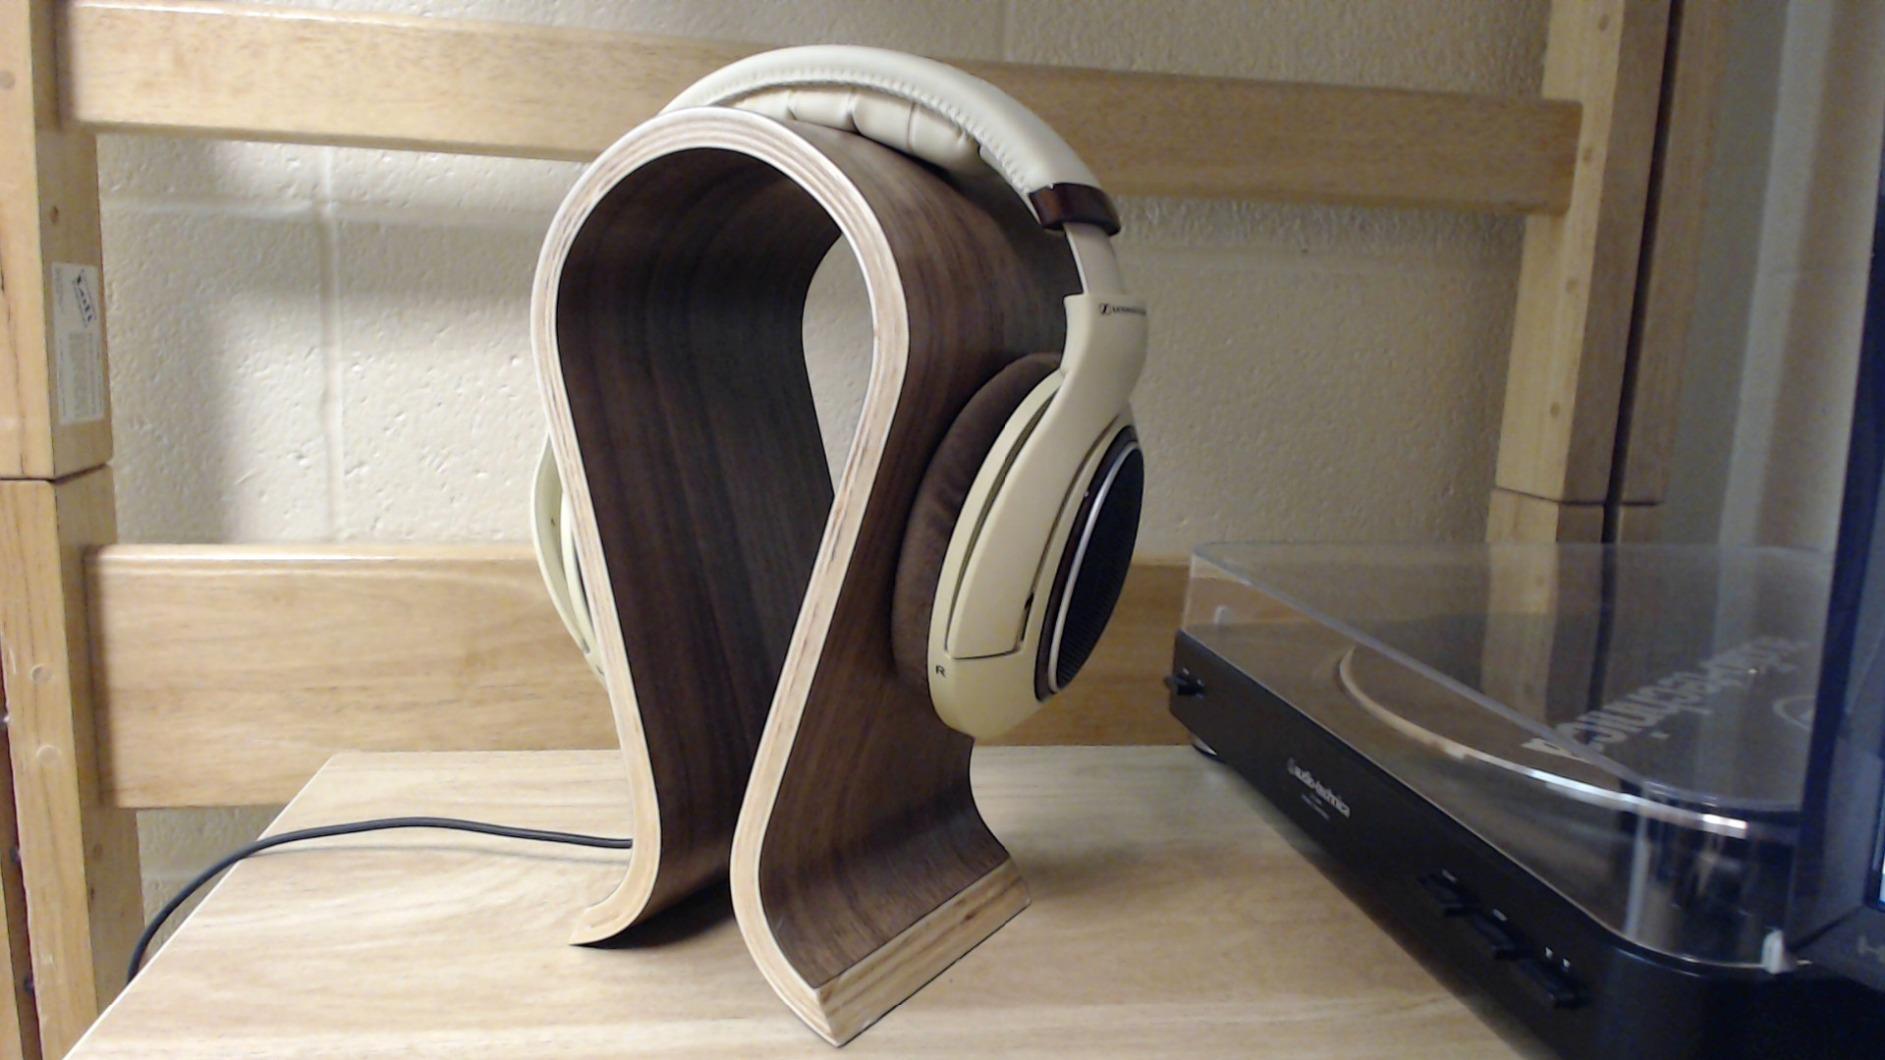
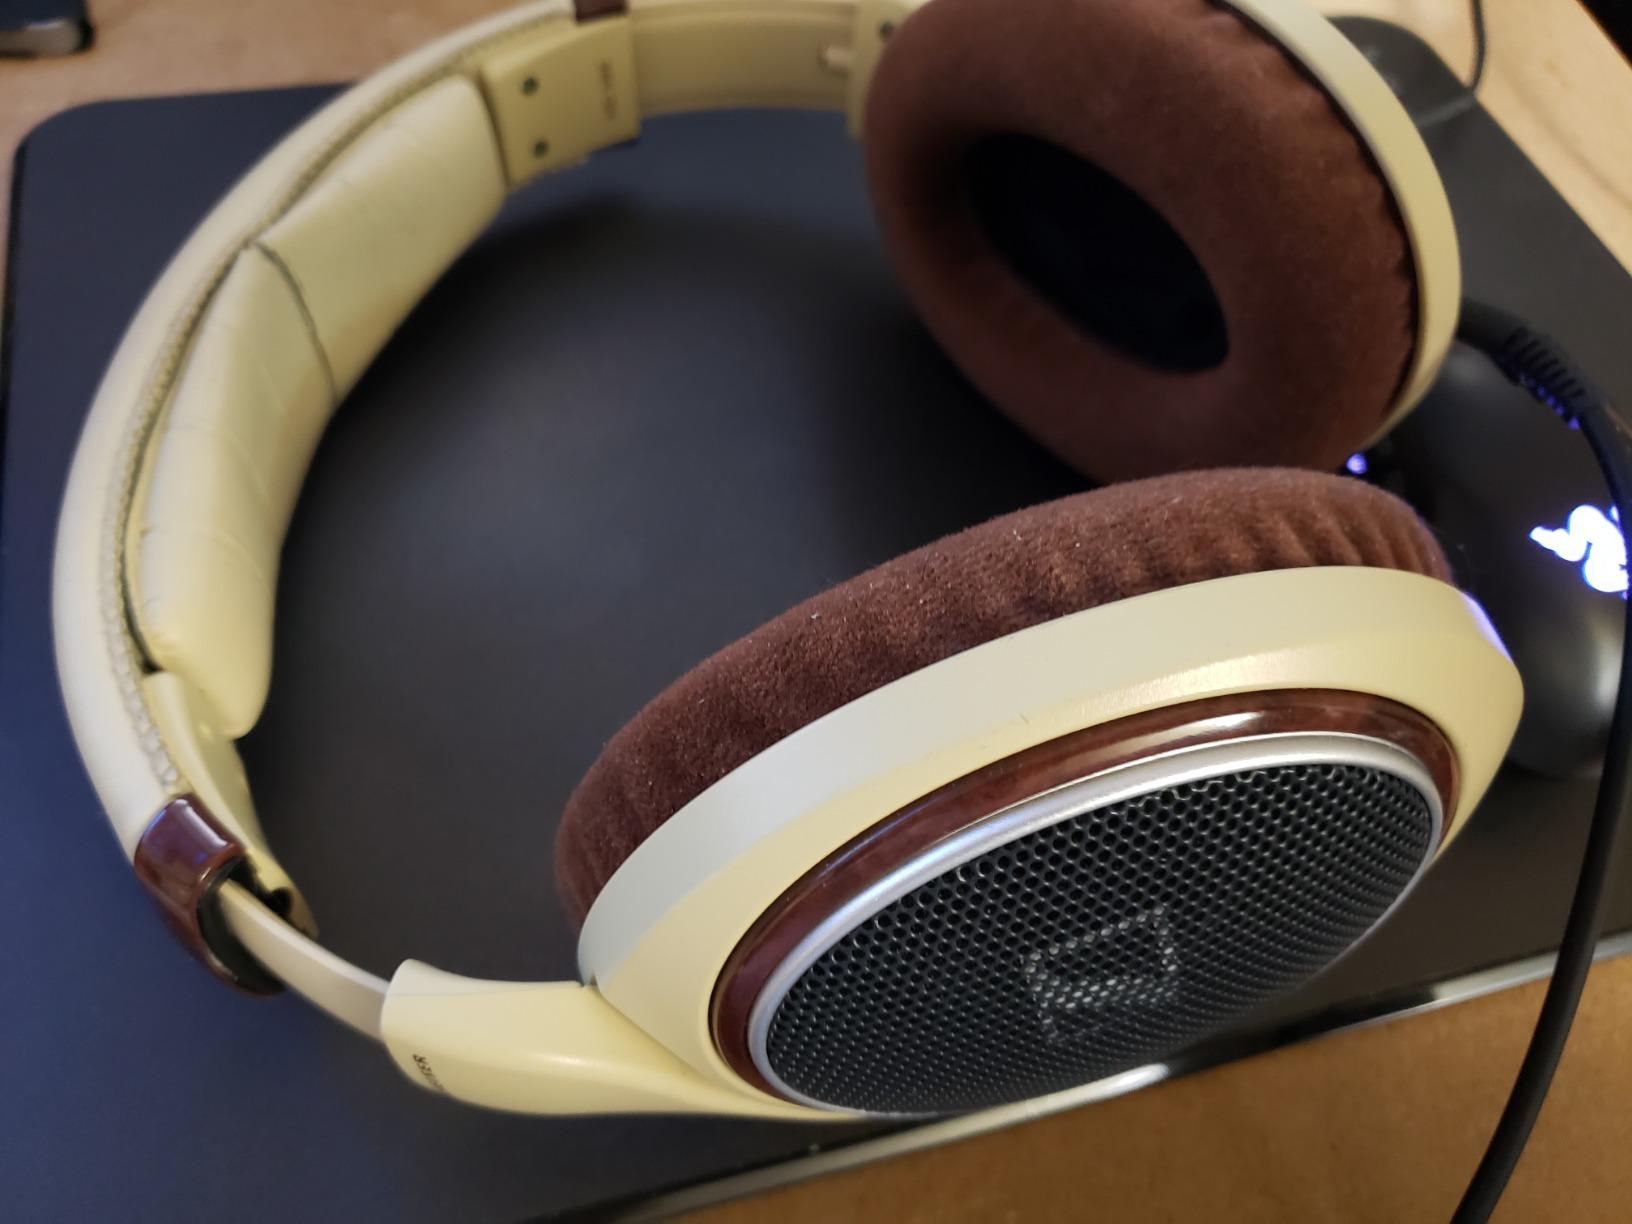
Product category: headphones
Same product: yes